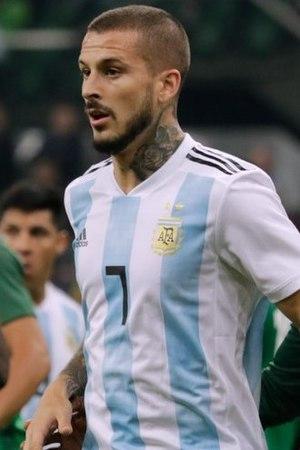
Darío Ismael Benedetto, surnommé Pipa, né le 17 mai 1990 à Berazategui, est un footballeur international argentin. Depuis l'été 2019, il évolue au poste d'attaquant à l'Olympique de Marseille.